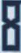
Number: 8